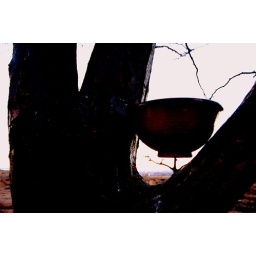
42/100. bowl in tree in reservation in albuquerque in new mexico. at sunset.